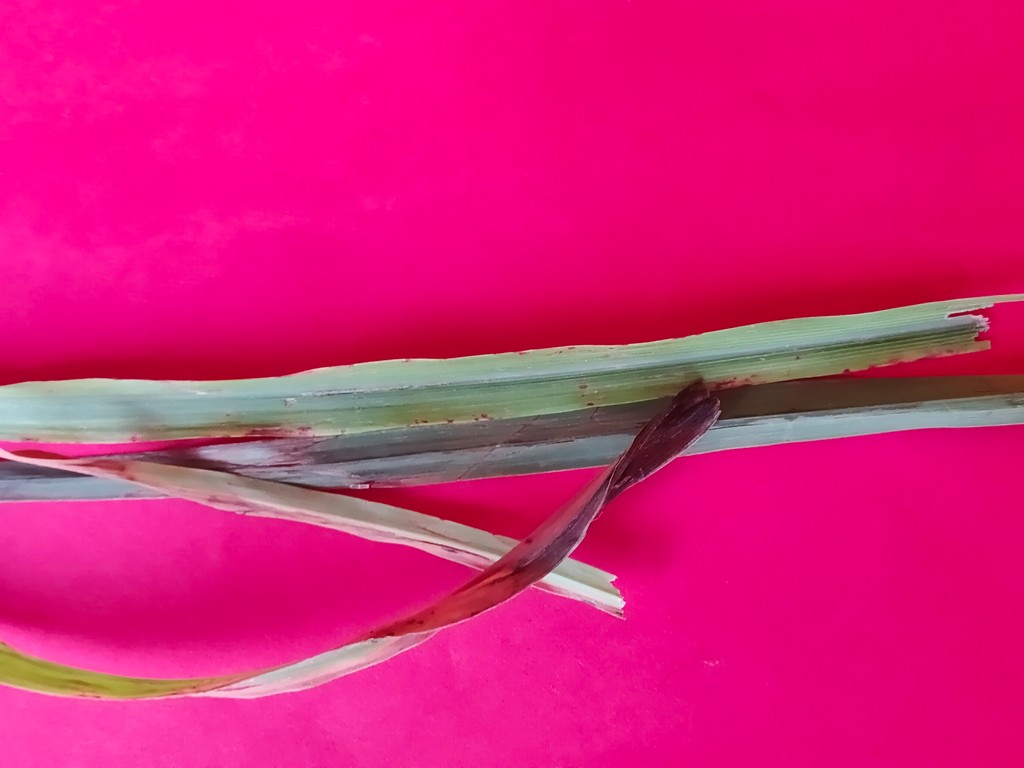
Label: Unhealthy